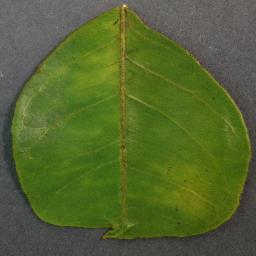
Label: Orange___Haunglongbing_(Citrus_greening)